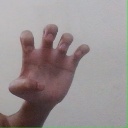
अक्षर: झ